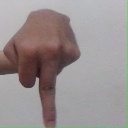
अक्षर: प